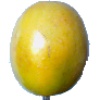
Label: Maracuja 1